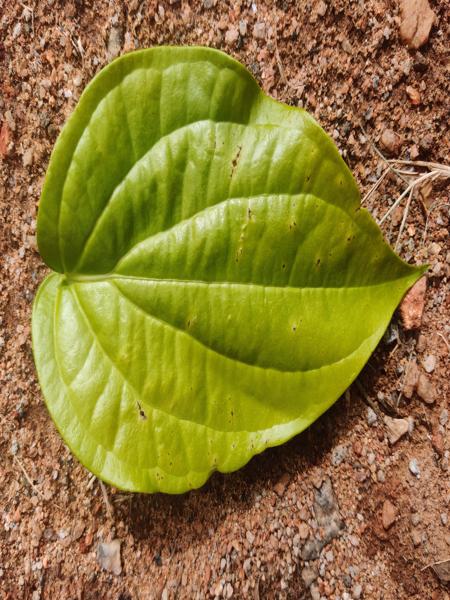
Plant: Betel